Evil clown

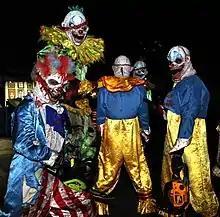
A group of people in evil clown costumes at a PDC 2008 party at Universal Studios

The evil clown is a subversion of the traditional comic clown character, in which the playful trope is instead depicted in a more disturbing nature through the use of horror elements and dark humor. The modern archetype of the evil clown was popularized by the DC Comics supervillain Joker starting in 1940, and again in the 1980s by Pennywise from Stephen King's "It". The character can be seen as playing on the sense of unease felt by sufferers of coulrophobia, the fear of clowns.